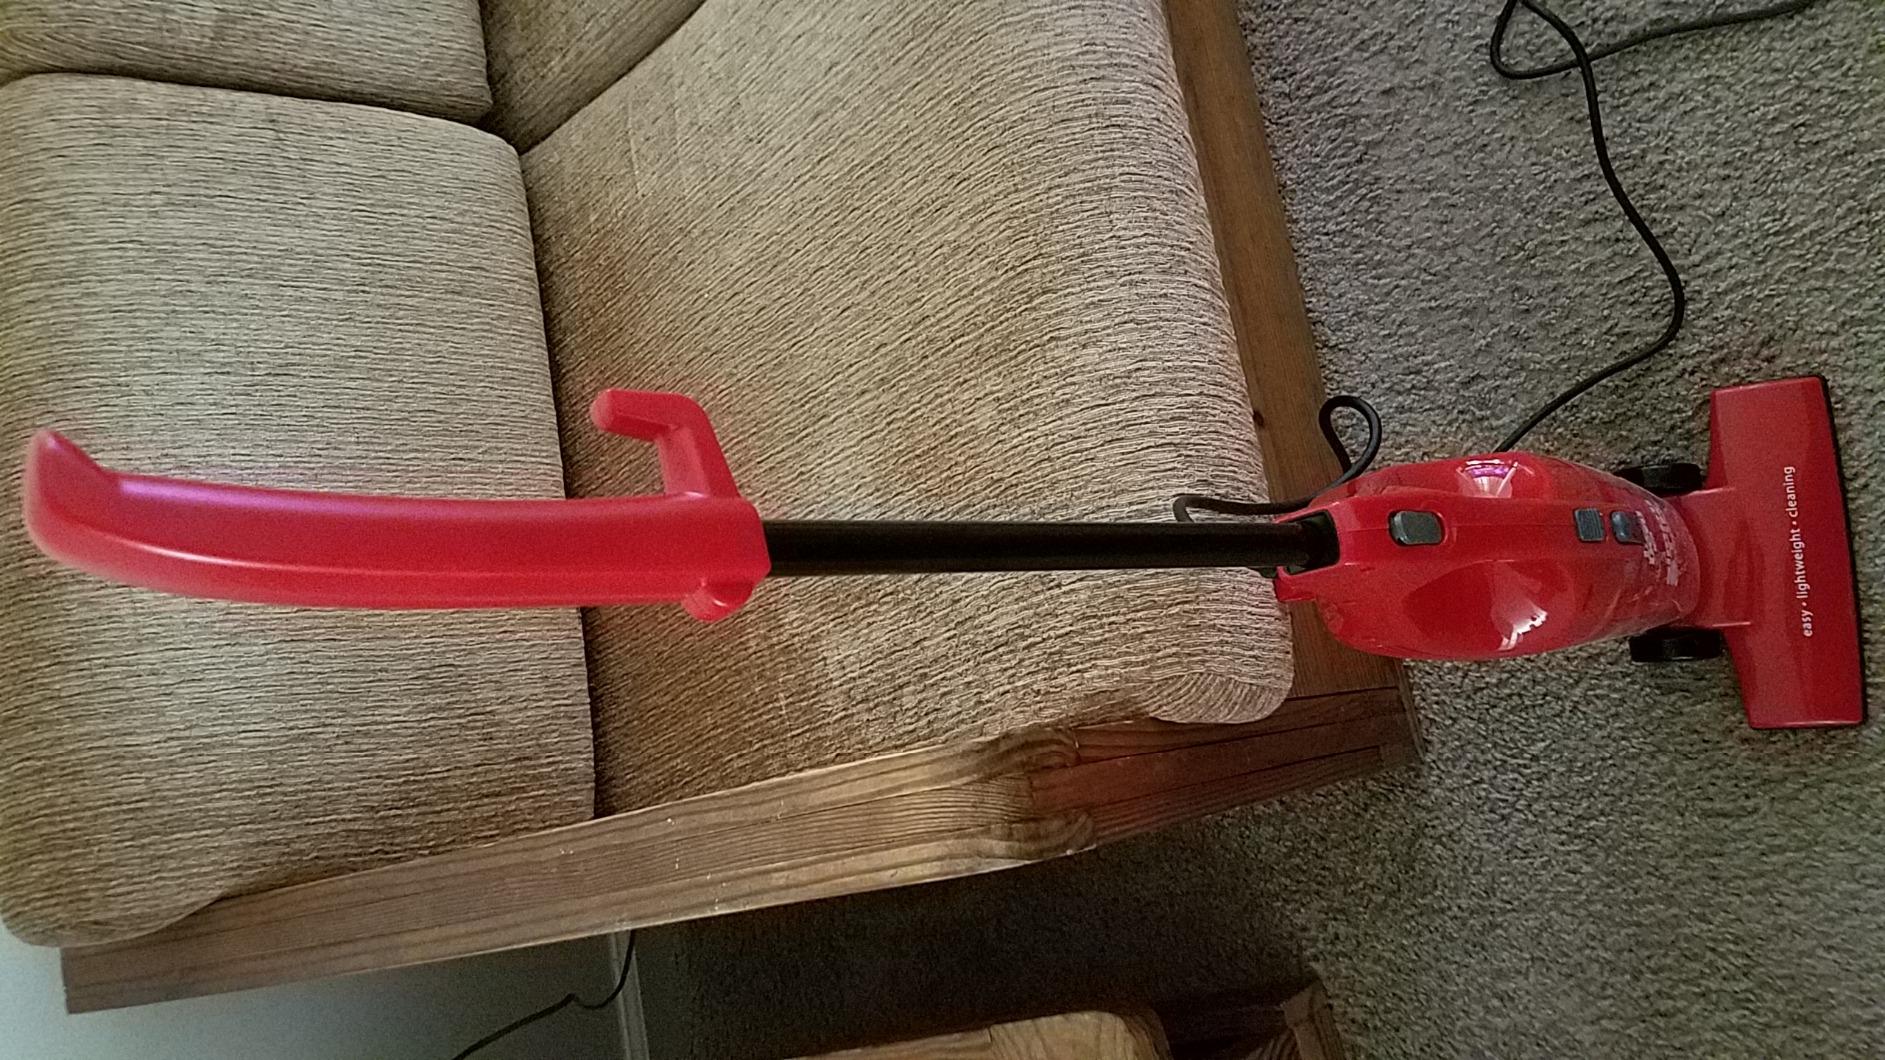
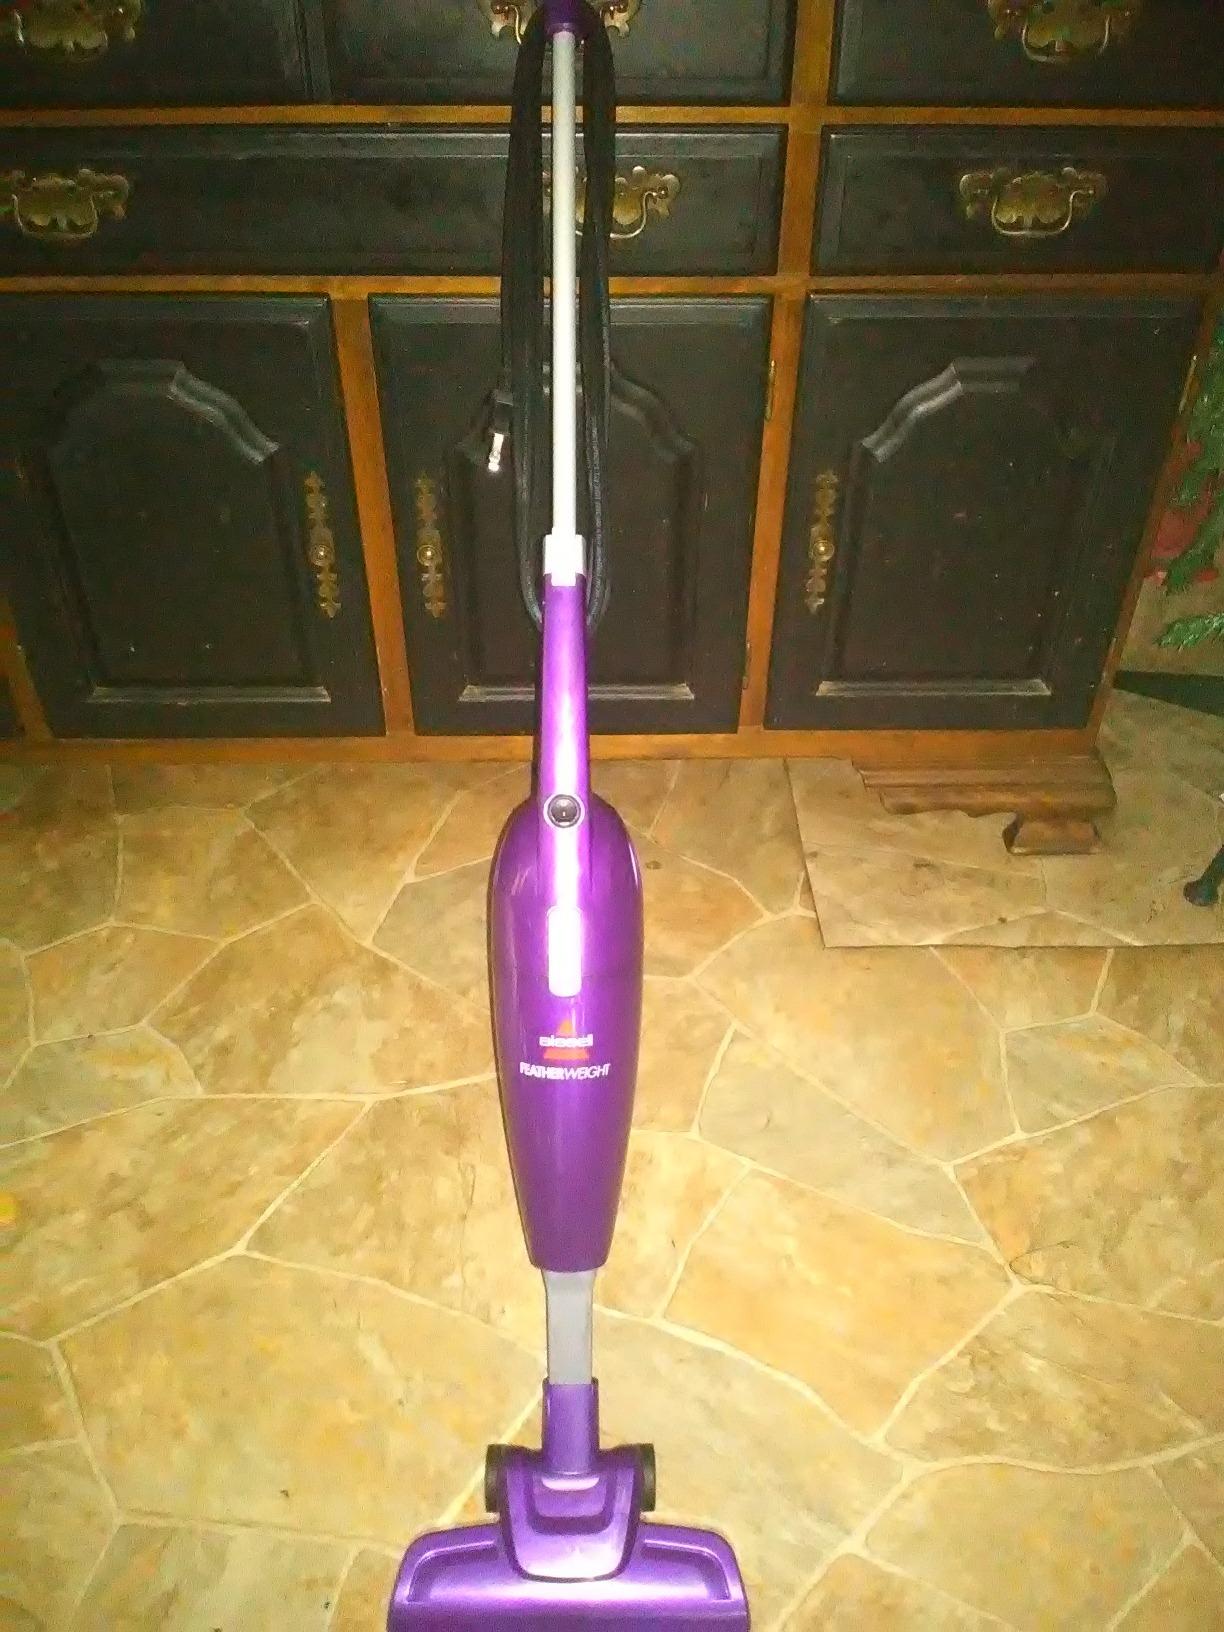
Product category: items_vacuum
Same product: no